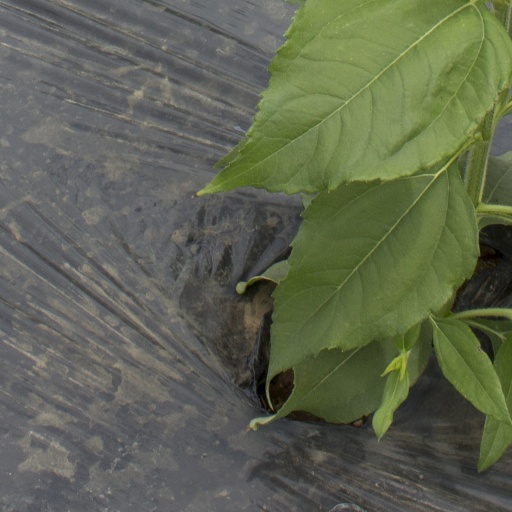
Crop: Jerusalem artichoke